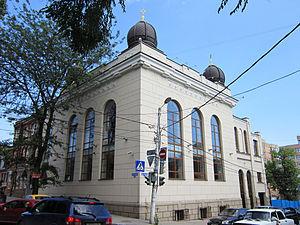
Cet article présente la liste de synagogues de Russie.
La synagogue des soldats est l’unique synagogue en activité à Rostov-sur-le-Don. Construite en 1872 elle est la proie des flammes lors des pogroms de 1905 puis est rénovée en 1913—1914. En 1935 la synagogue est fermée pour le culte. Après la Seconde Guerre mondiale le bâtiment est restitué à la communauté juive. La synagogue des soldats est un monument historique d’importance régionale.